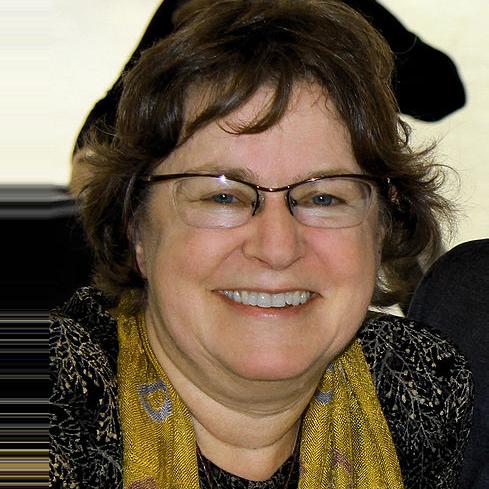
Age: 62